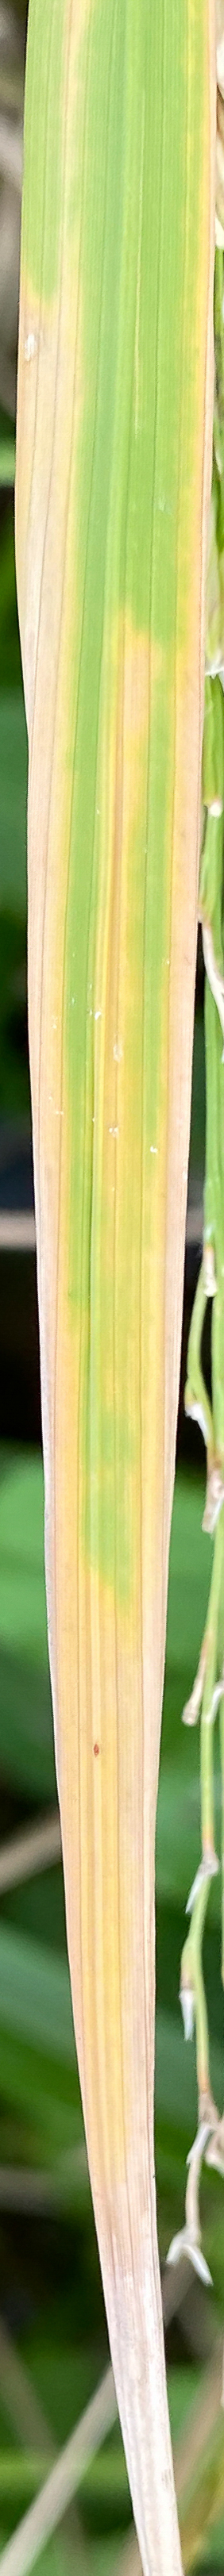
Nhãn: N